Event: Ecuador Earthquake
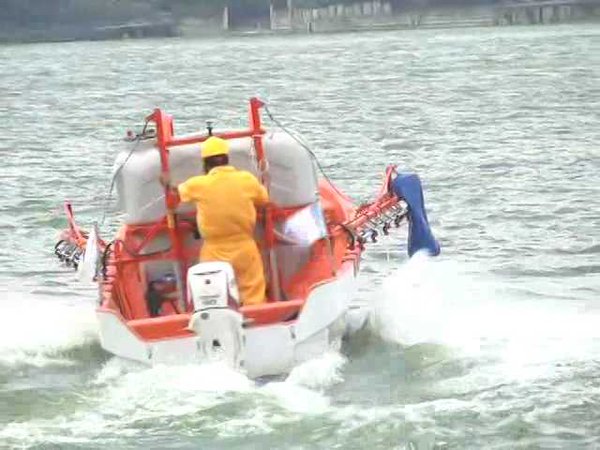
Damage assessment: no_damage